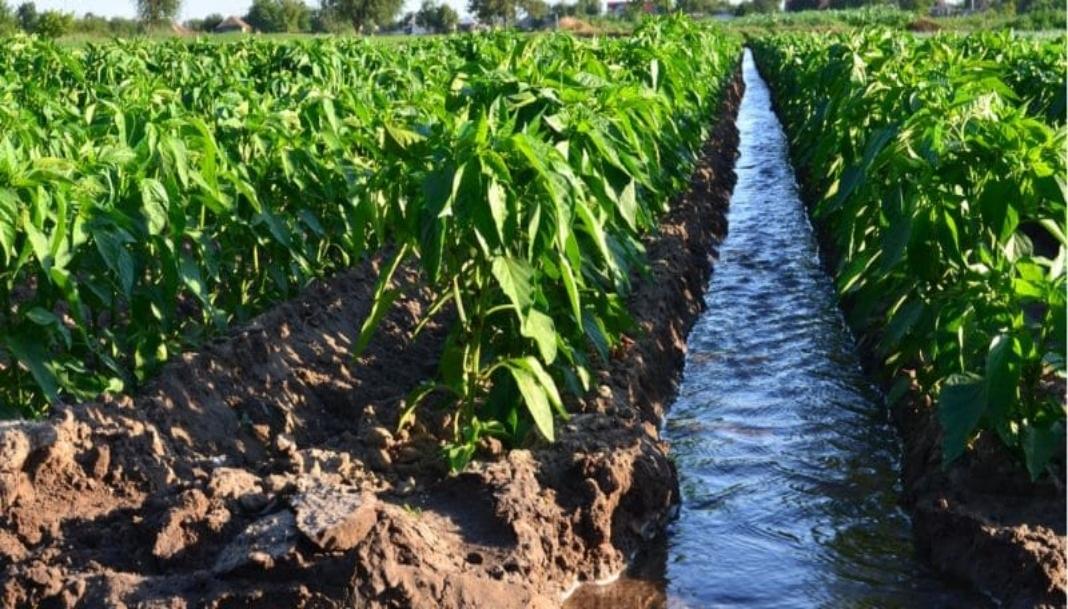
Katika ukulima wa umwagiliaji, mimea ya rangi kijani kibichi imenawiri . Udongo ni wenye madini na kuna maji.